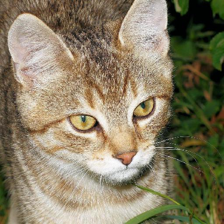
Label: animals